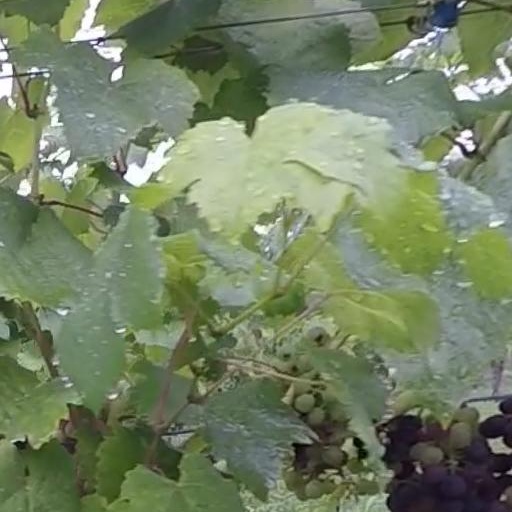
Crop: grape